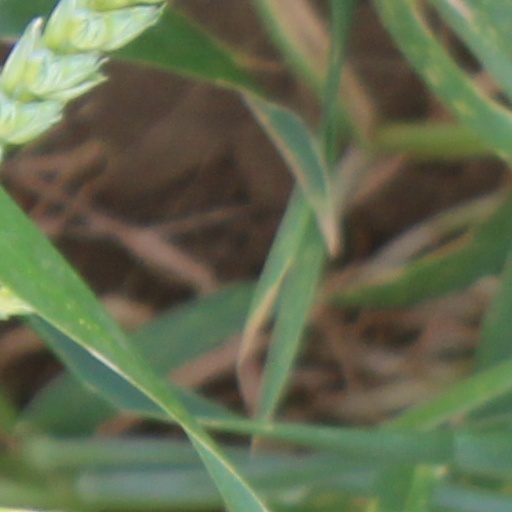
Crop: wheat